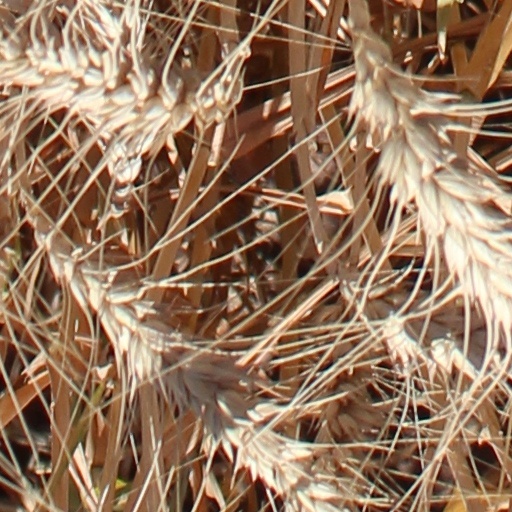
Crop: wheat